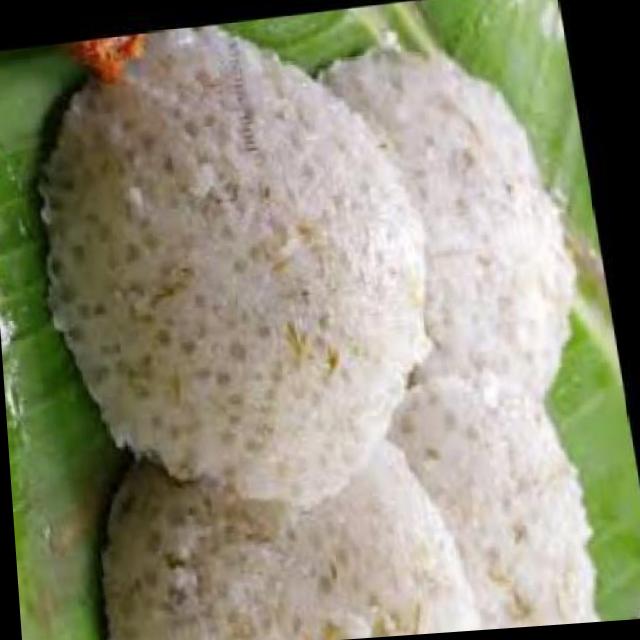
Dish: idli